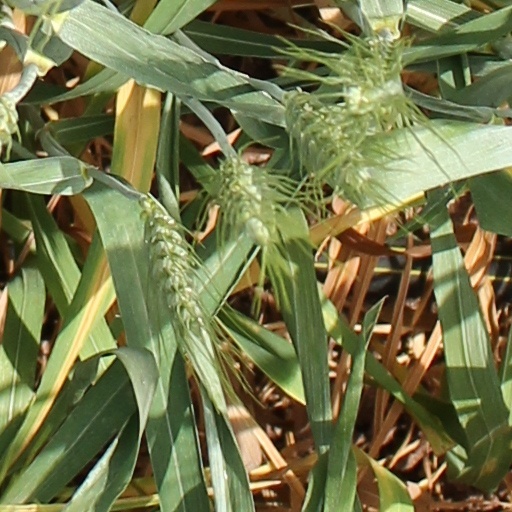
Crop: wheat